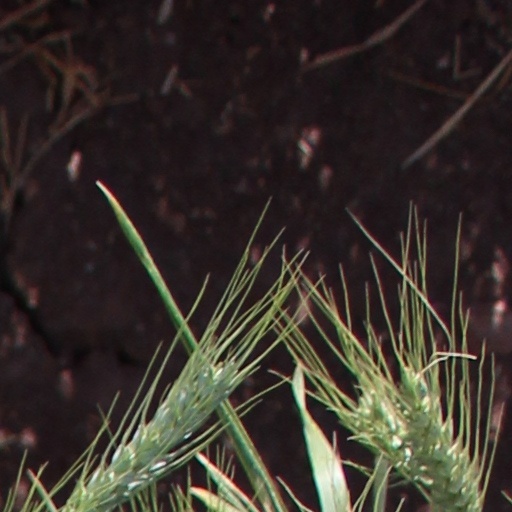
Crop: wheat